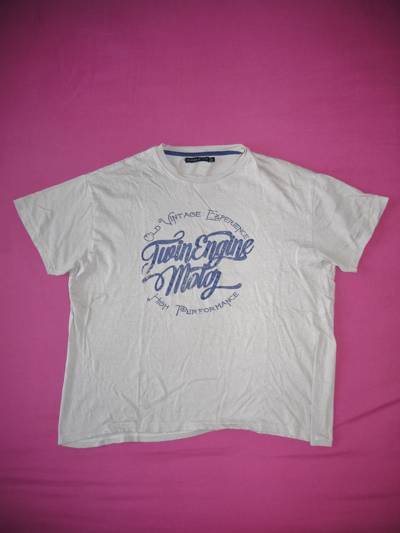
Waste category: clothes